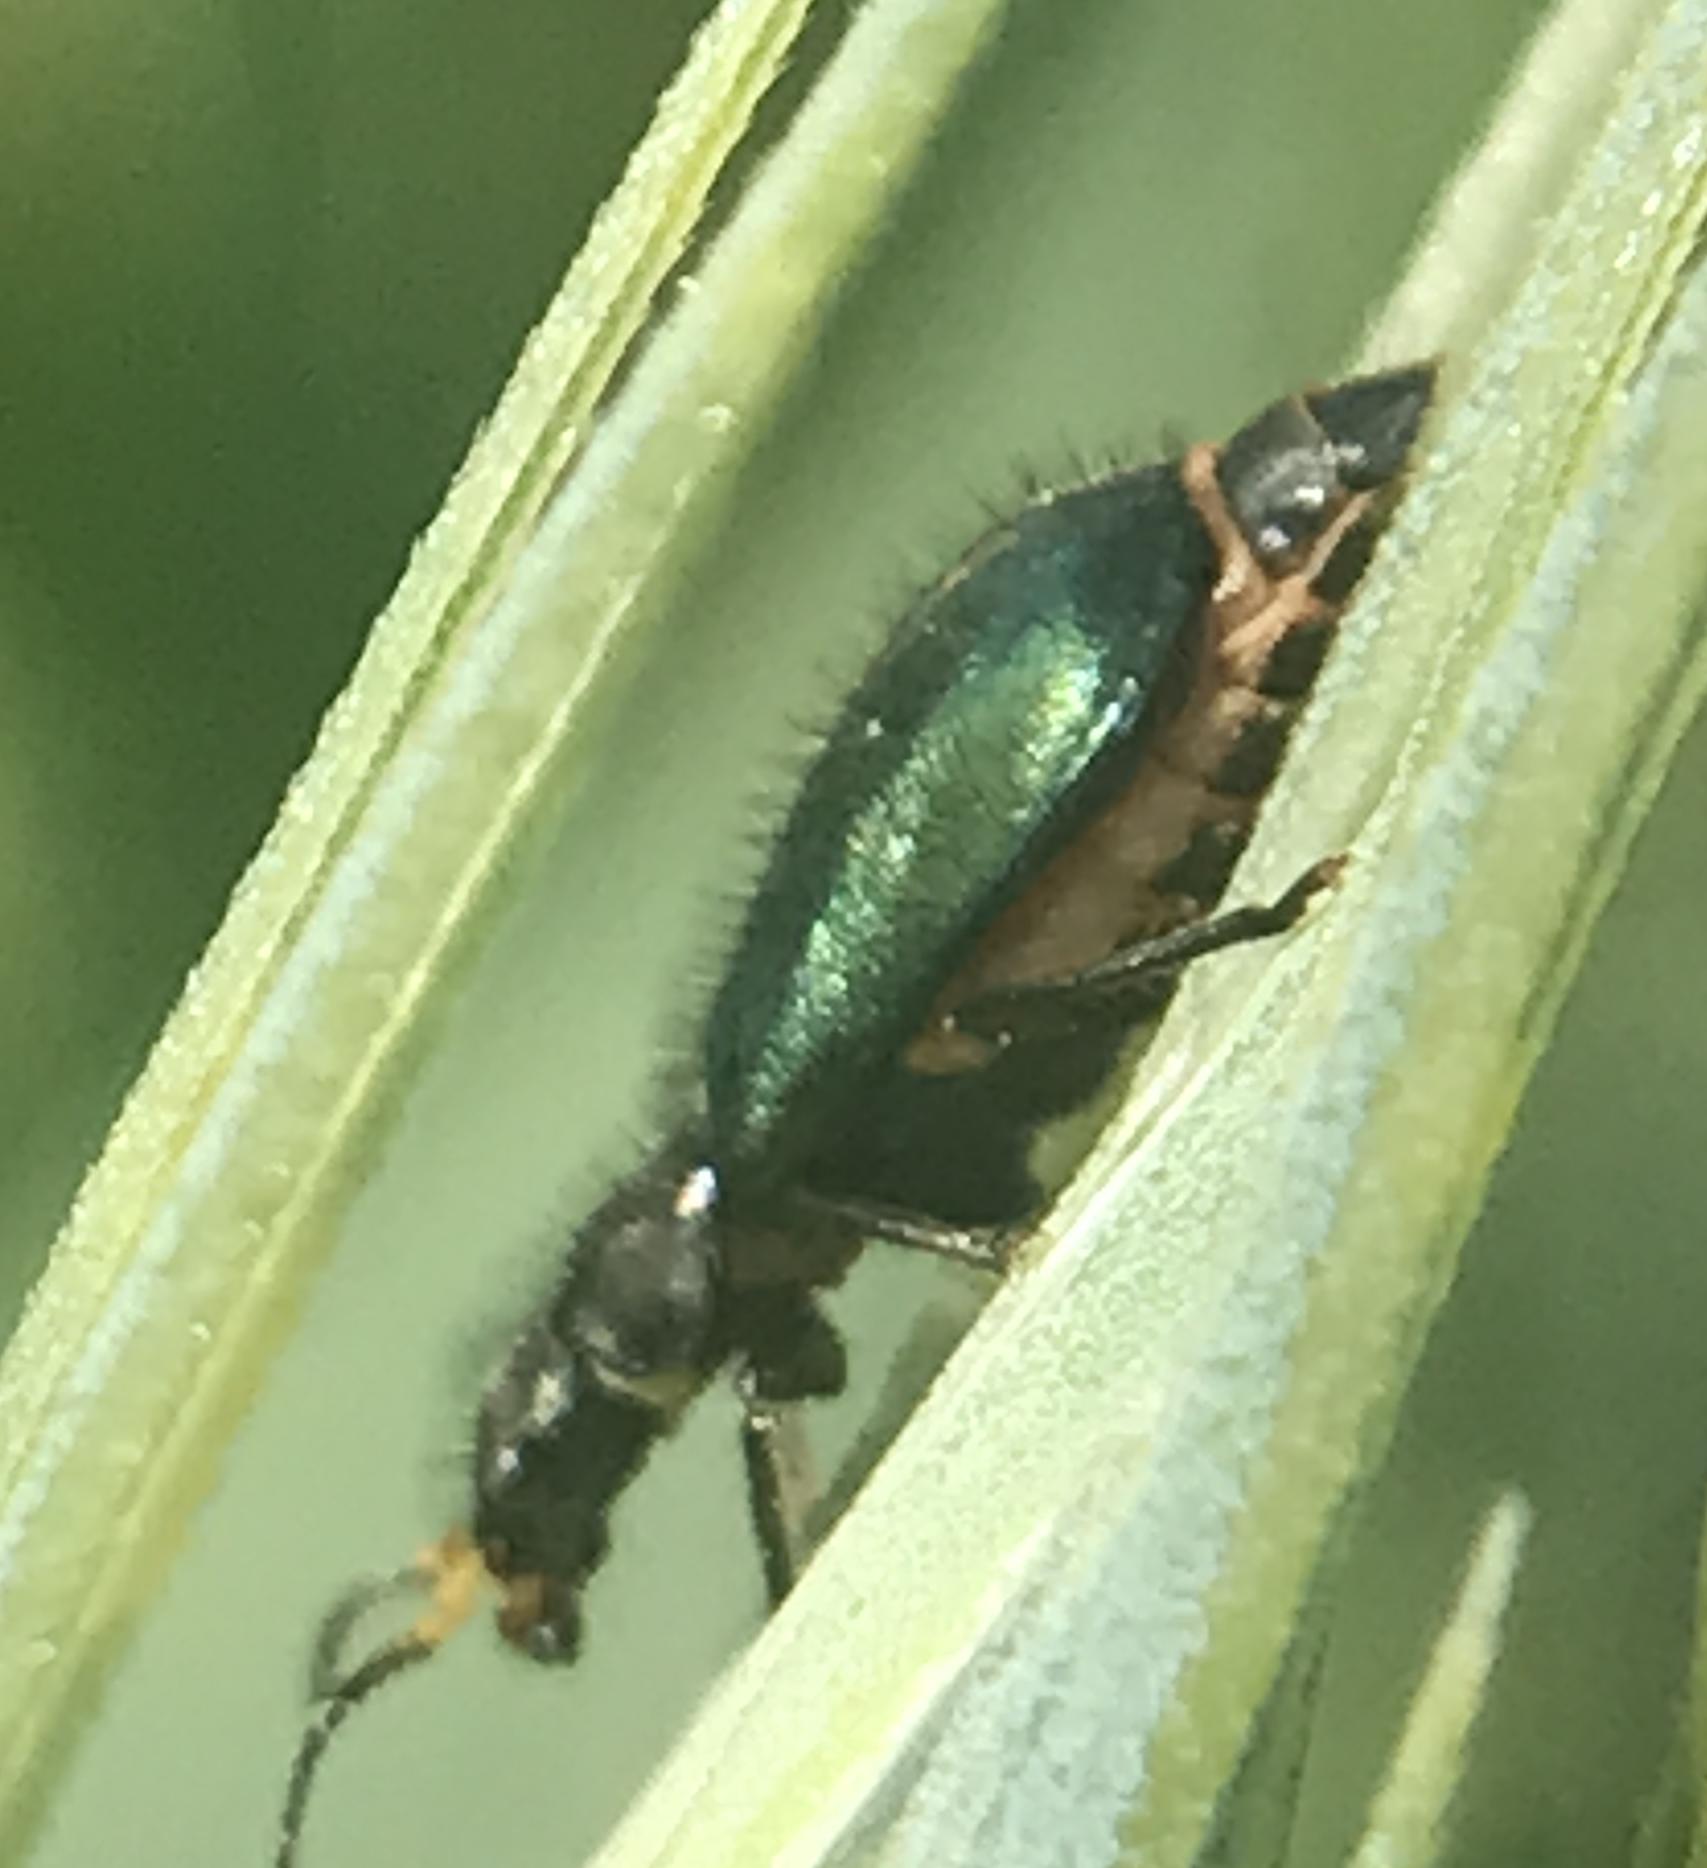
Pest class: predators